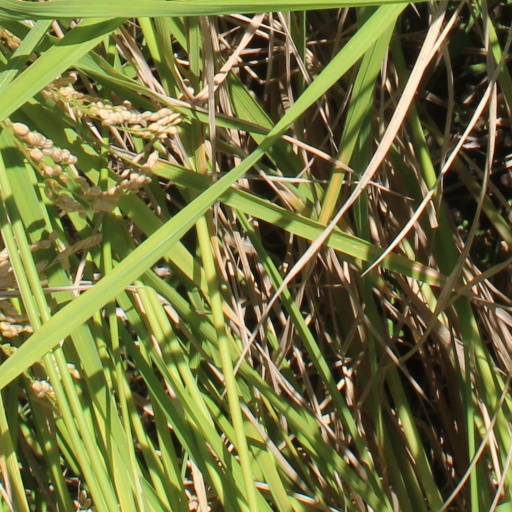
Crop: rice